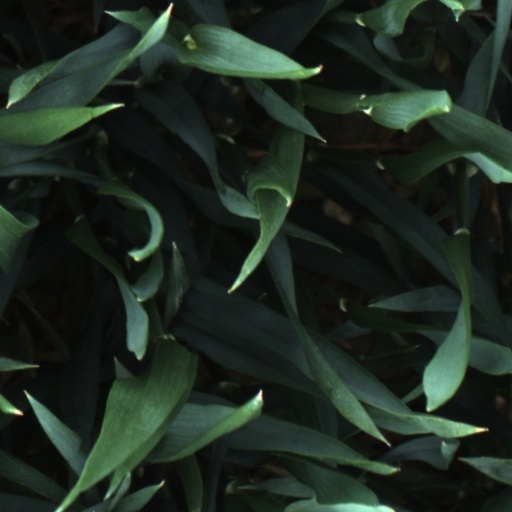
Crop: wheat